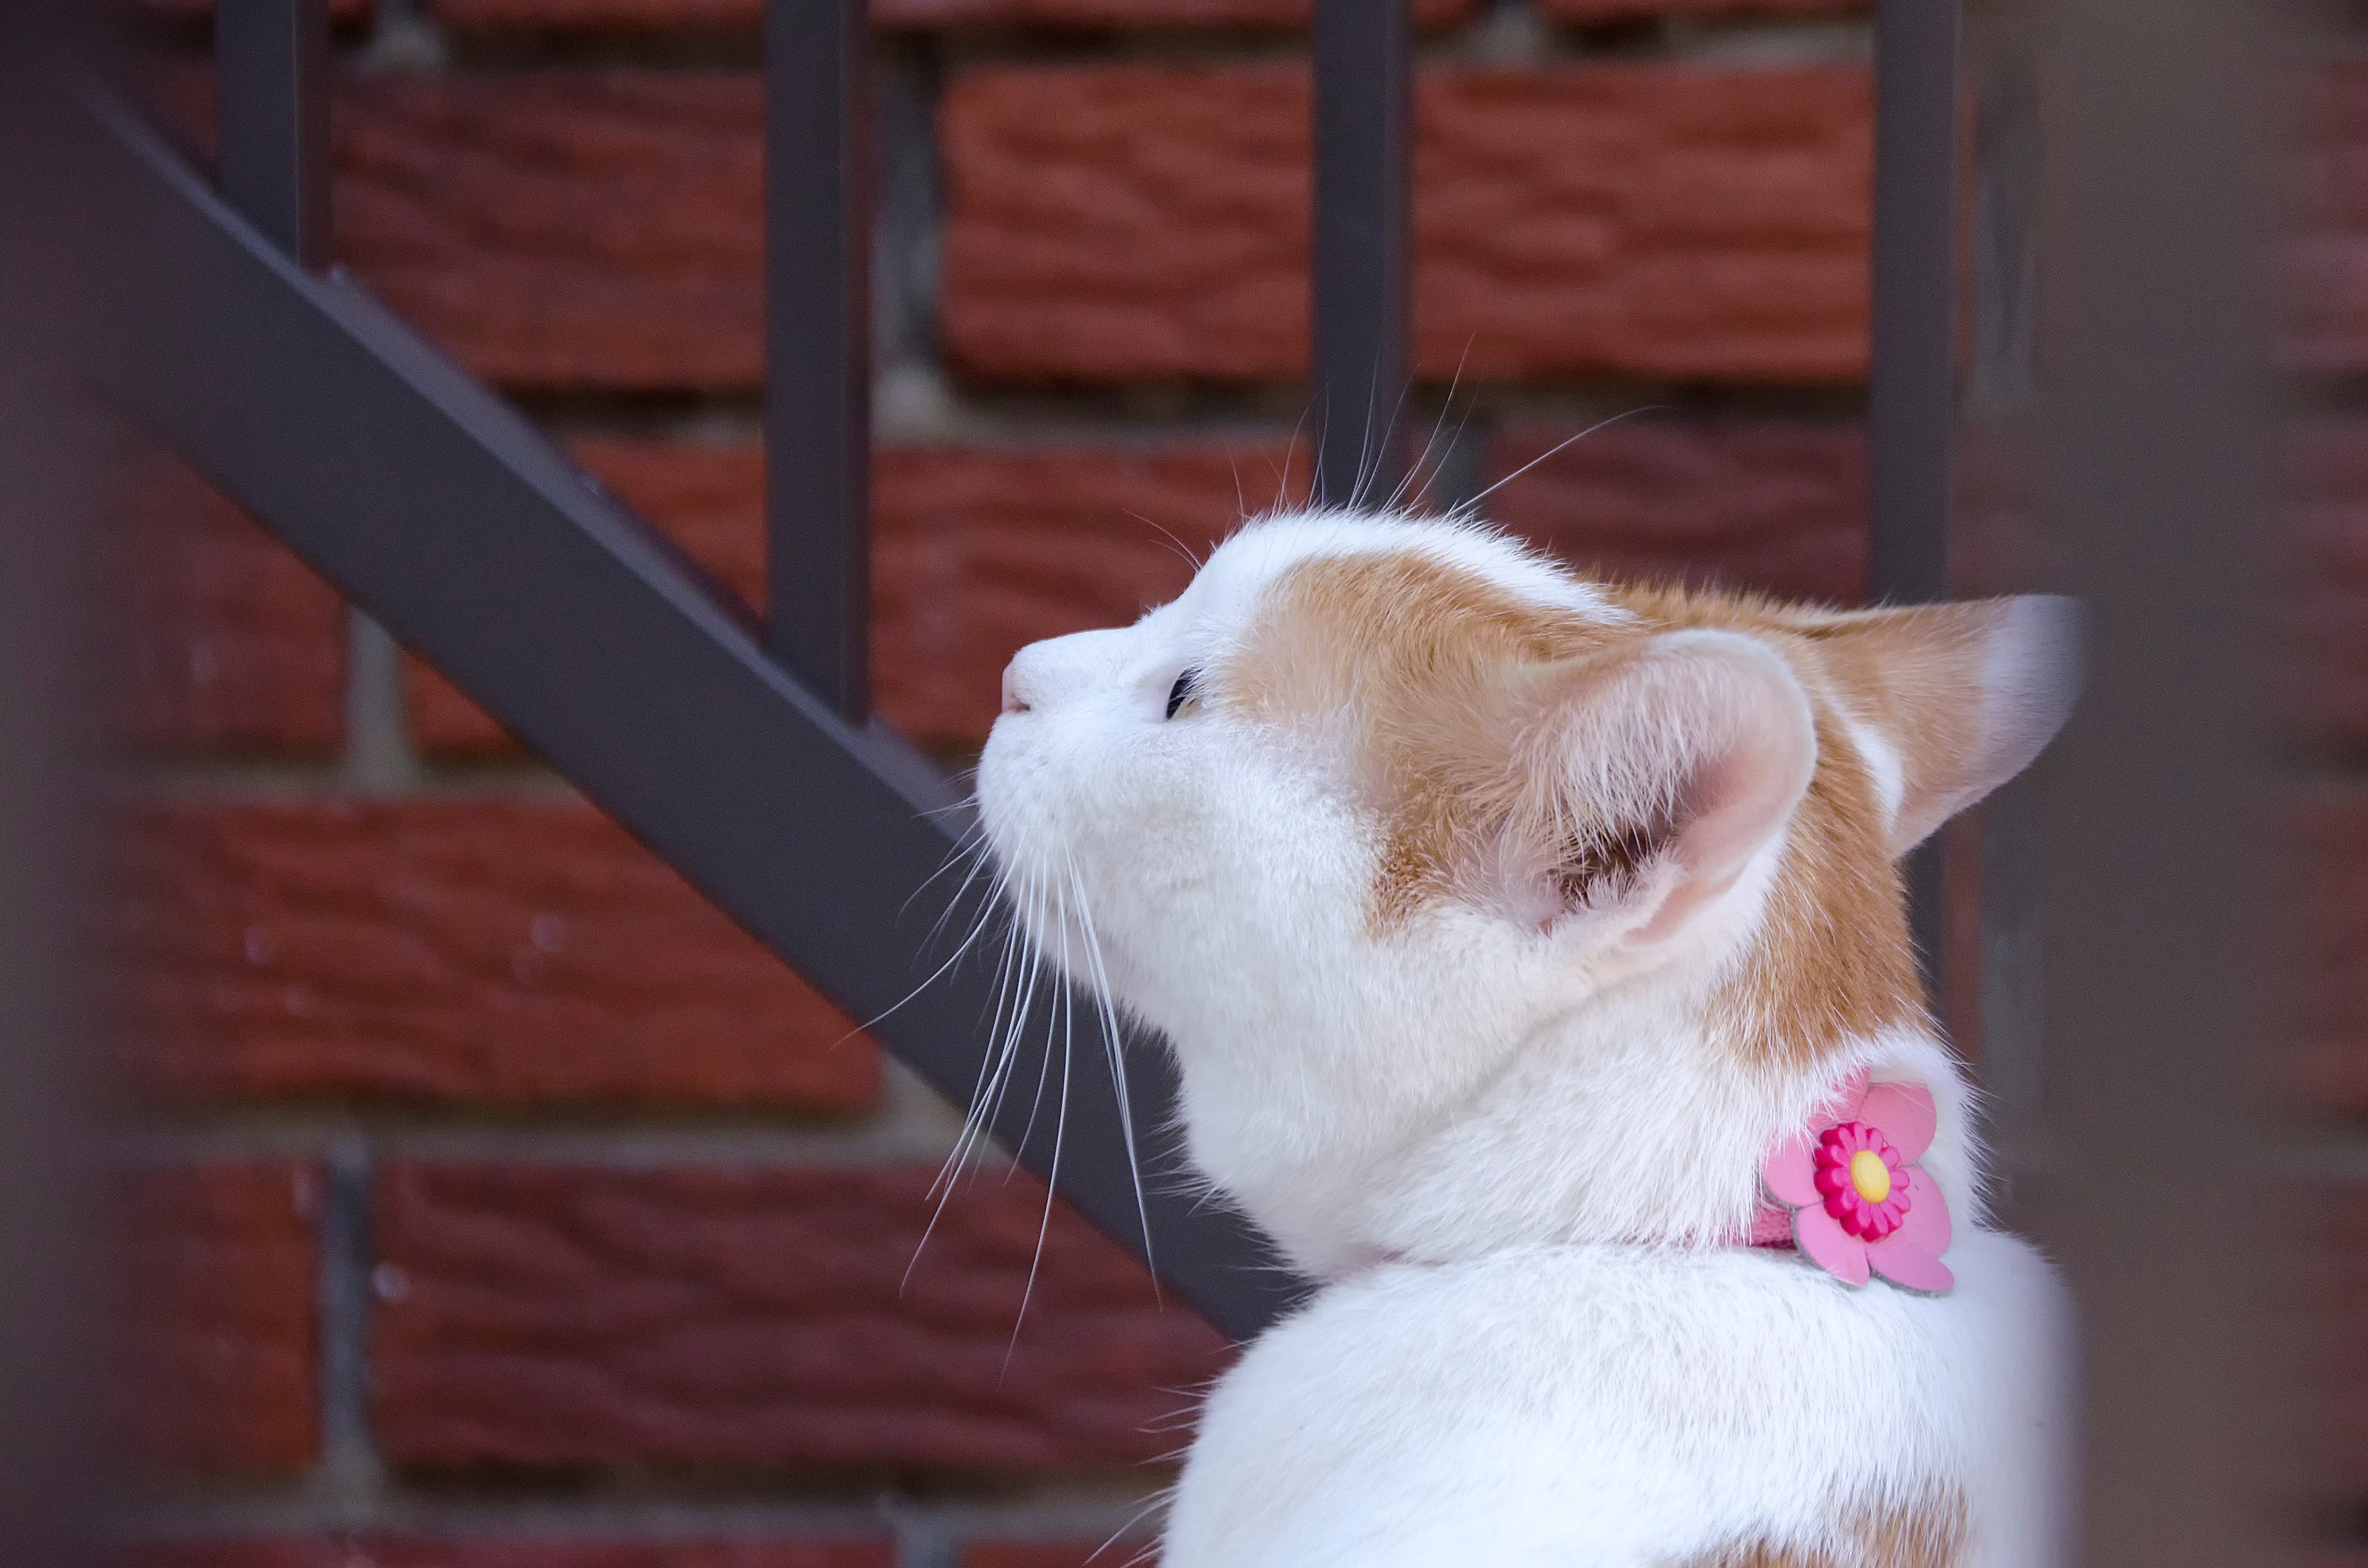
puppy, kitten, cat, mammal, rabbit, nose, whiskers, canada, skin, vertebrate, chat, quebec, sherbrooke, small to medium sized cats